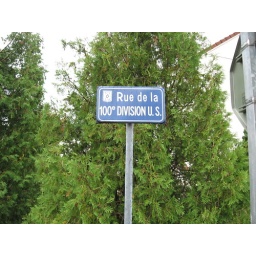
road sign in bitche